Deep-submergence vehicle

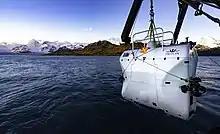
DSV "Limiting Factor" of Triton Submarines during sea trials

A submersible commissioned by Caladan Oceanic and designed and built by Triton Submarines of Sebastian, Florida. On December 19, 2018, it was the first crewed submersible to reach the bottom of the Atlantic Ocean, or 8,376 meters in the Brownson Deep, thus making it the deepest diving, currently operational submersible. In August 2019, the submersible and its pilot, Victor Vescovo, completed the "Five Deeps Expedition" with its support ship, the DSSV "Pressure Drop", becoming the first submersible to visit the bottom of all five of the world's oceans. Earlier that same month, a team of explorers and scientists used Limiting Factor to visit the wreck of the RMS "Titanic" in the North Atlantic Ocean. On March 31, 2021, Caladan Oceanic announced having re-located, surveyed, and filmed the wreck of the World War II destroyer , sunk on October 25, 1944, in the Battle off Samar (in the Philippine Sea off Samar Island). "Johnston" lies at depth of , making "Limiting Factor"s expedition the deepest wreck dive in history.